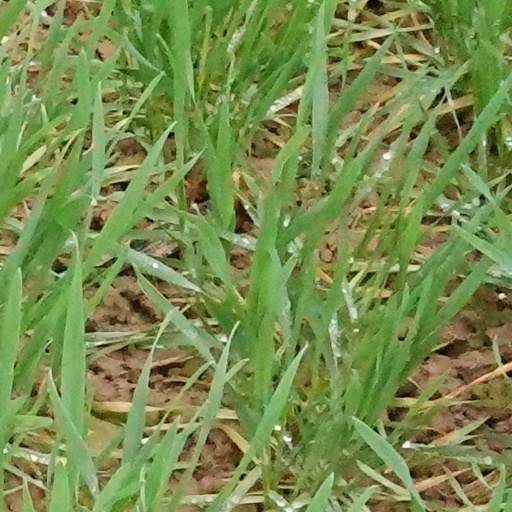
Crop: wheat